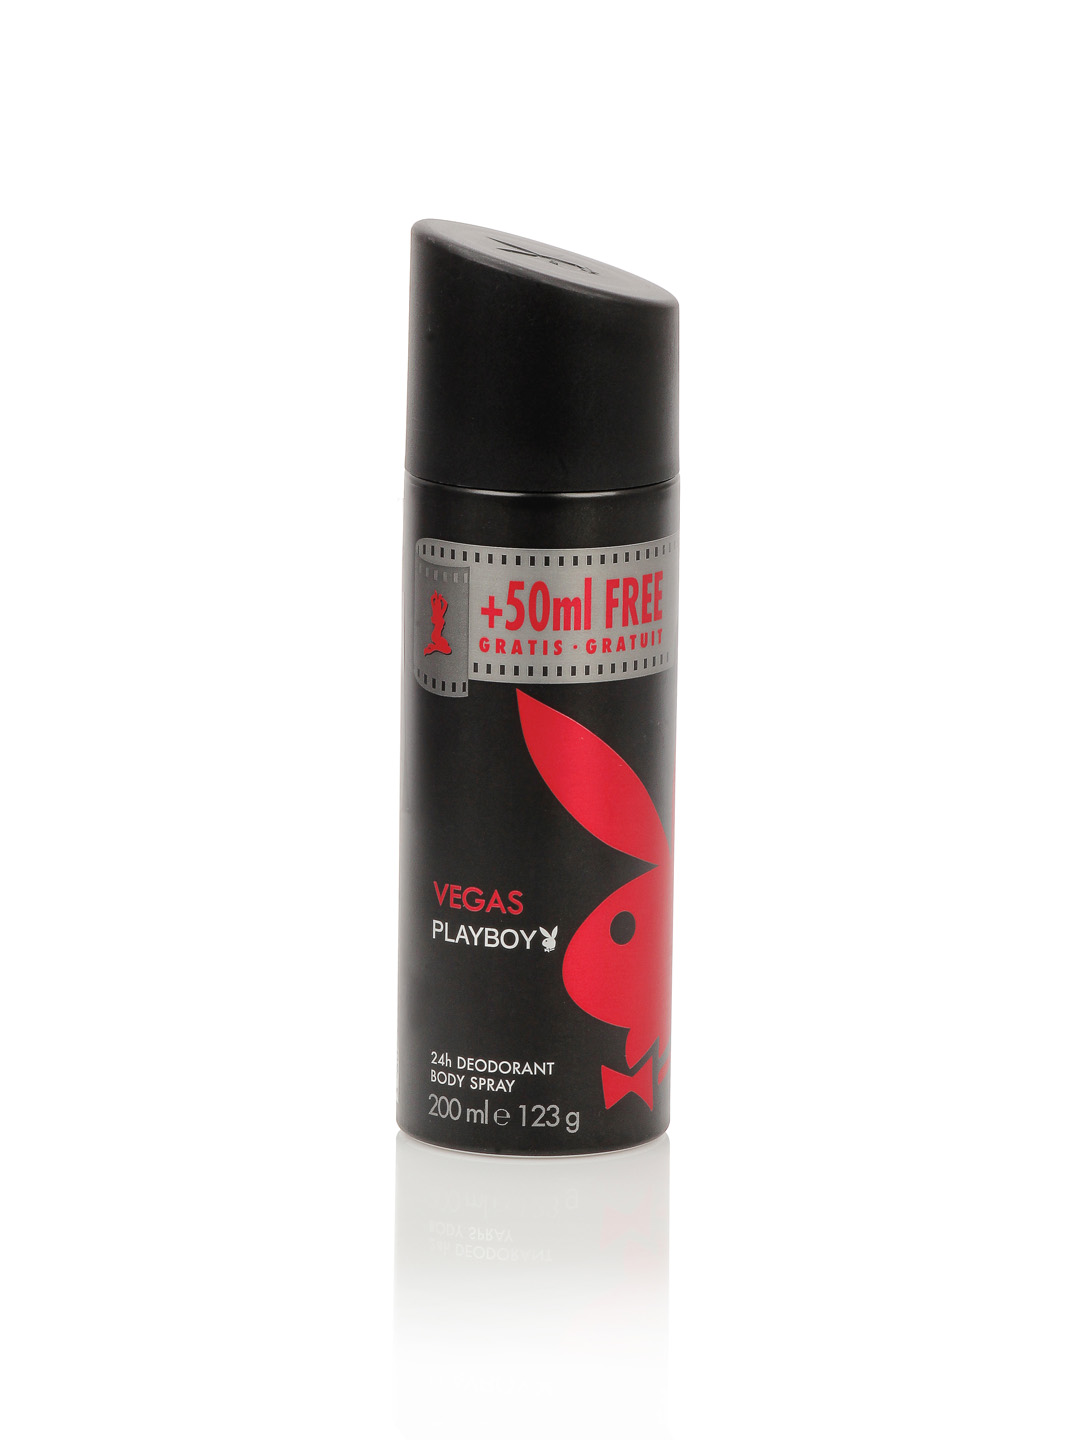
Playboy Men Vegas Deo
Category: Personal Care / Fragrance / Deodorant
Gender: Men
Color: Black
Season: Spring 2017
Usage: Casual